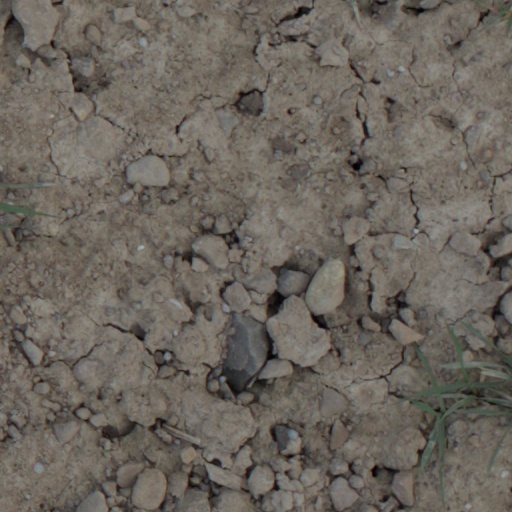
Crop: wheat